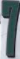
Number: 7